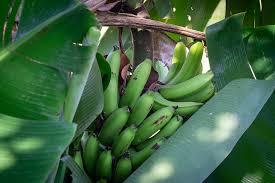
Mkungu wa ndizi mbichi ukiwa bado umetundikwa kwenye mgomba. Majani makubwa ya kijani yanauzunguka mkungu huo yakionyesha kuwa ndizi hizo bado ziko shambani na zinaendela kukua kwa hali nzuri.